Whitefriars School

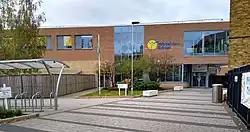

Whitefriars School is a co-educational all-through school and sixth form located in the Wealdstone area of the London Borough of Harrow, England.